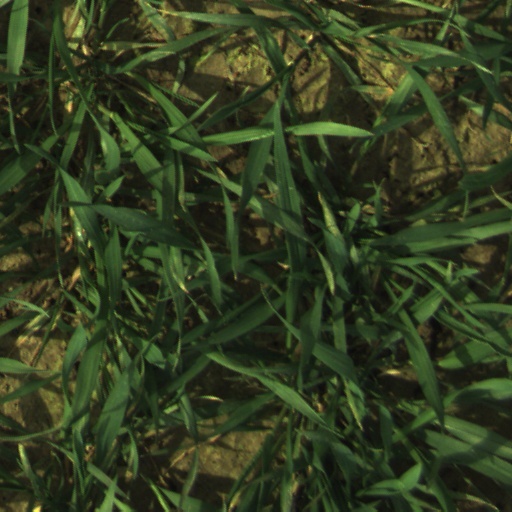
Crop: wheat